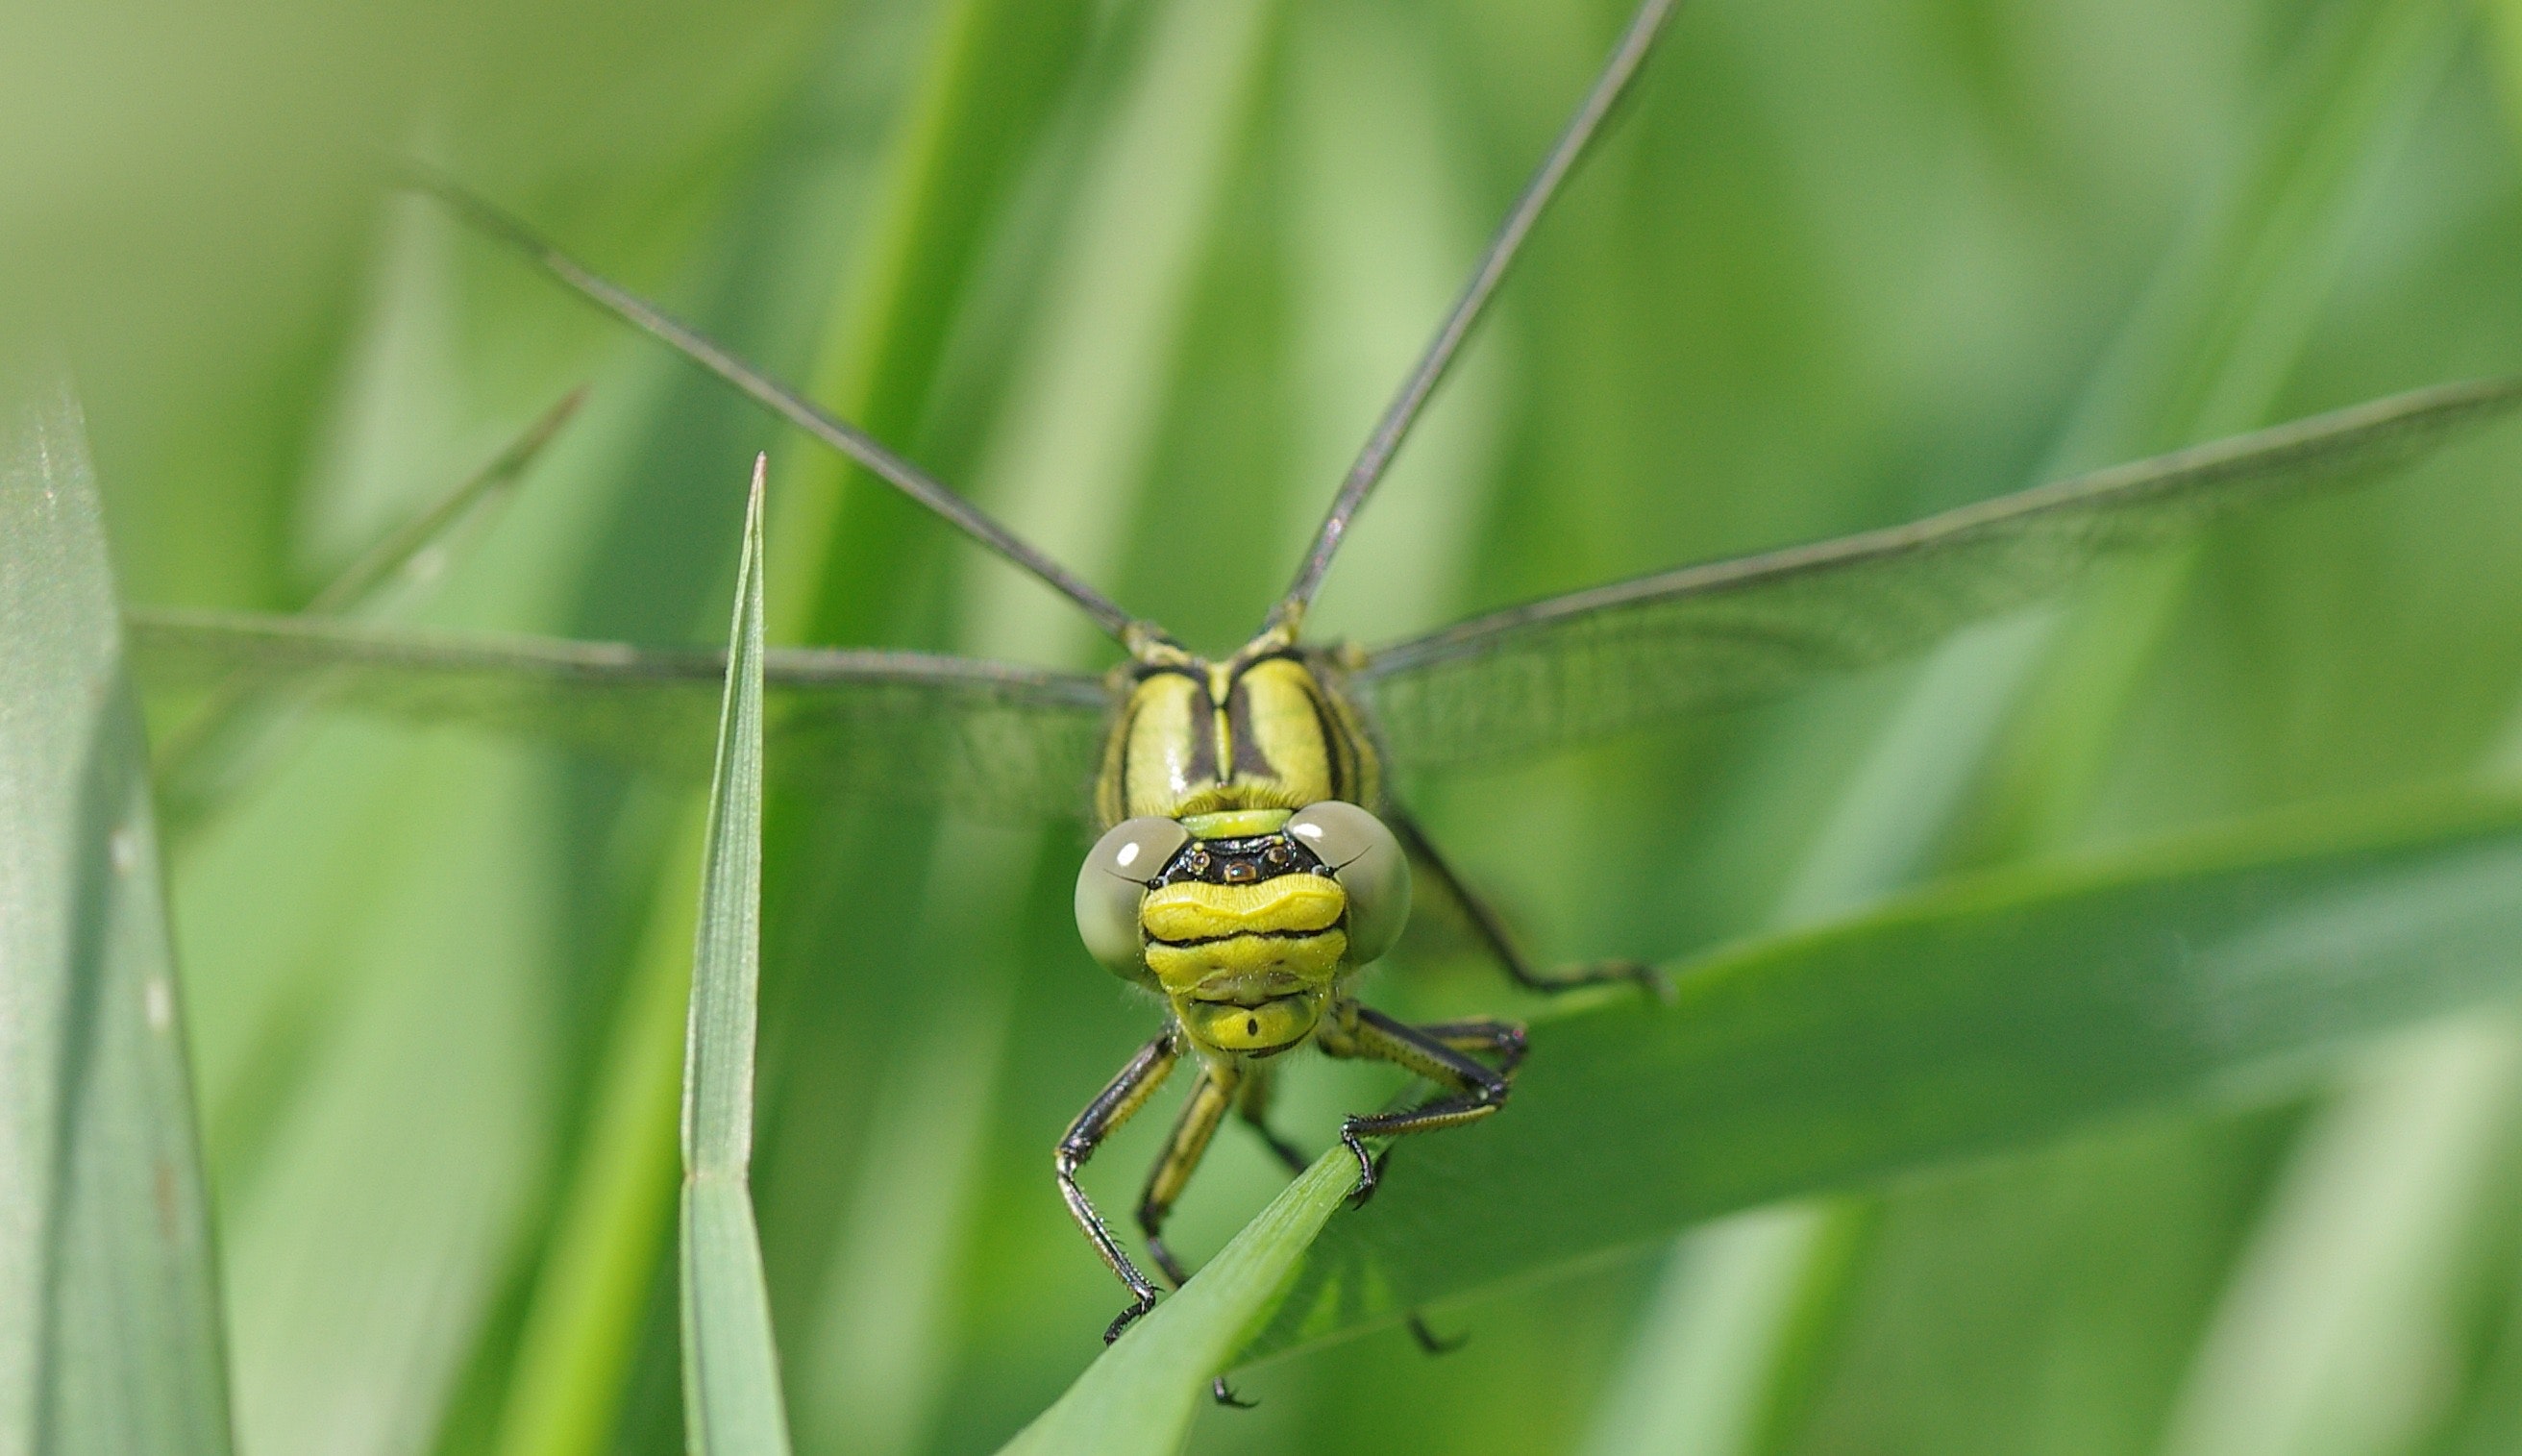
insect, invertebrate, macro photography, pest, close up, arthropod, organism, grass, plant, cricket like insect, photography, net winged insects, plant stem, membrane winged insect, wildlife, grasshopper, dragonflies and damseflies, leaf beetle